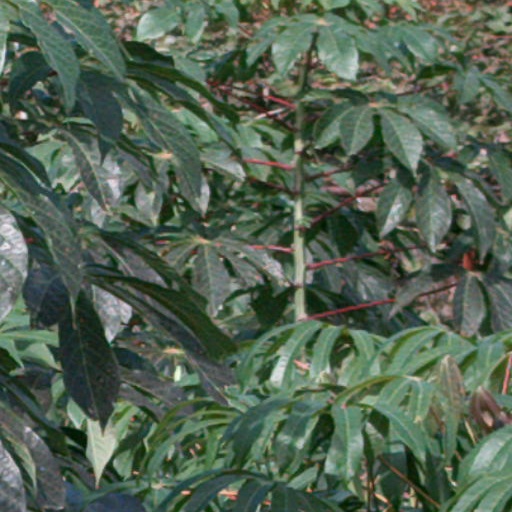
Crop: cassava